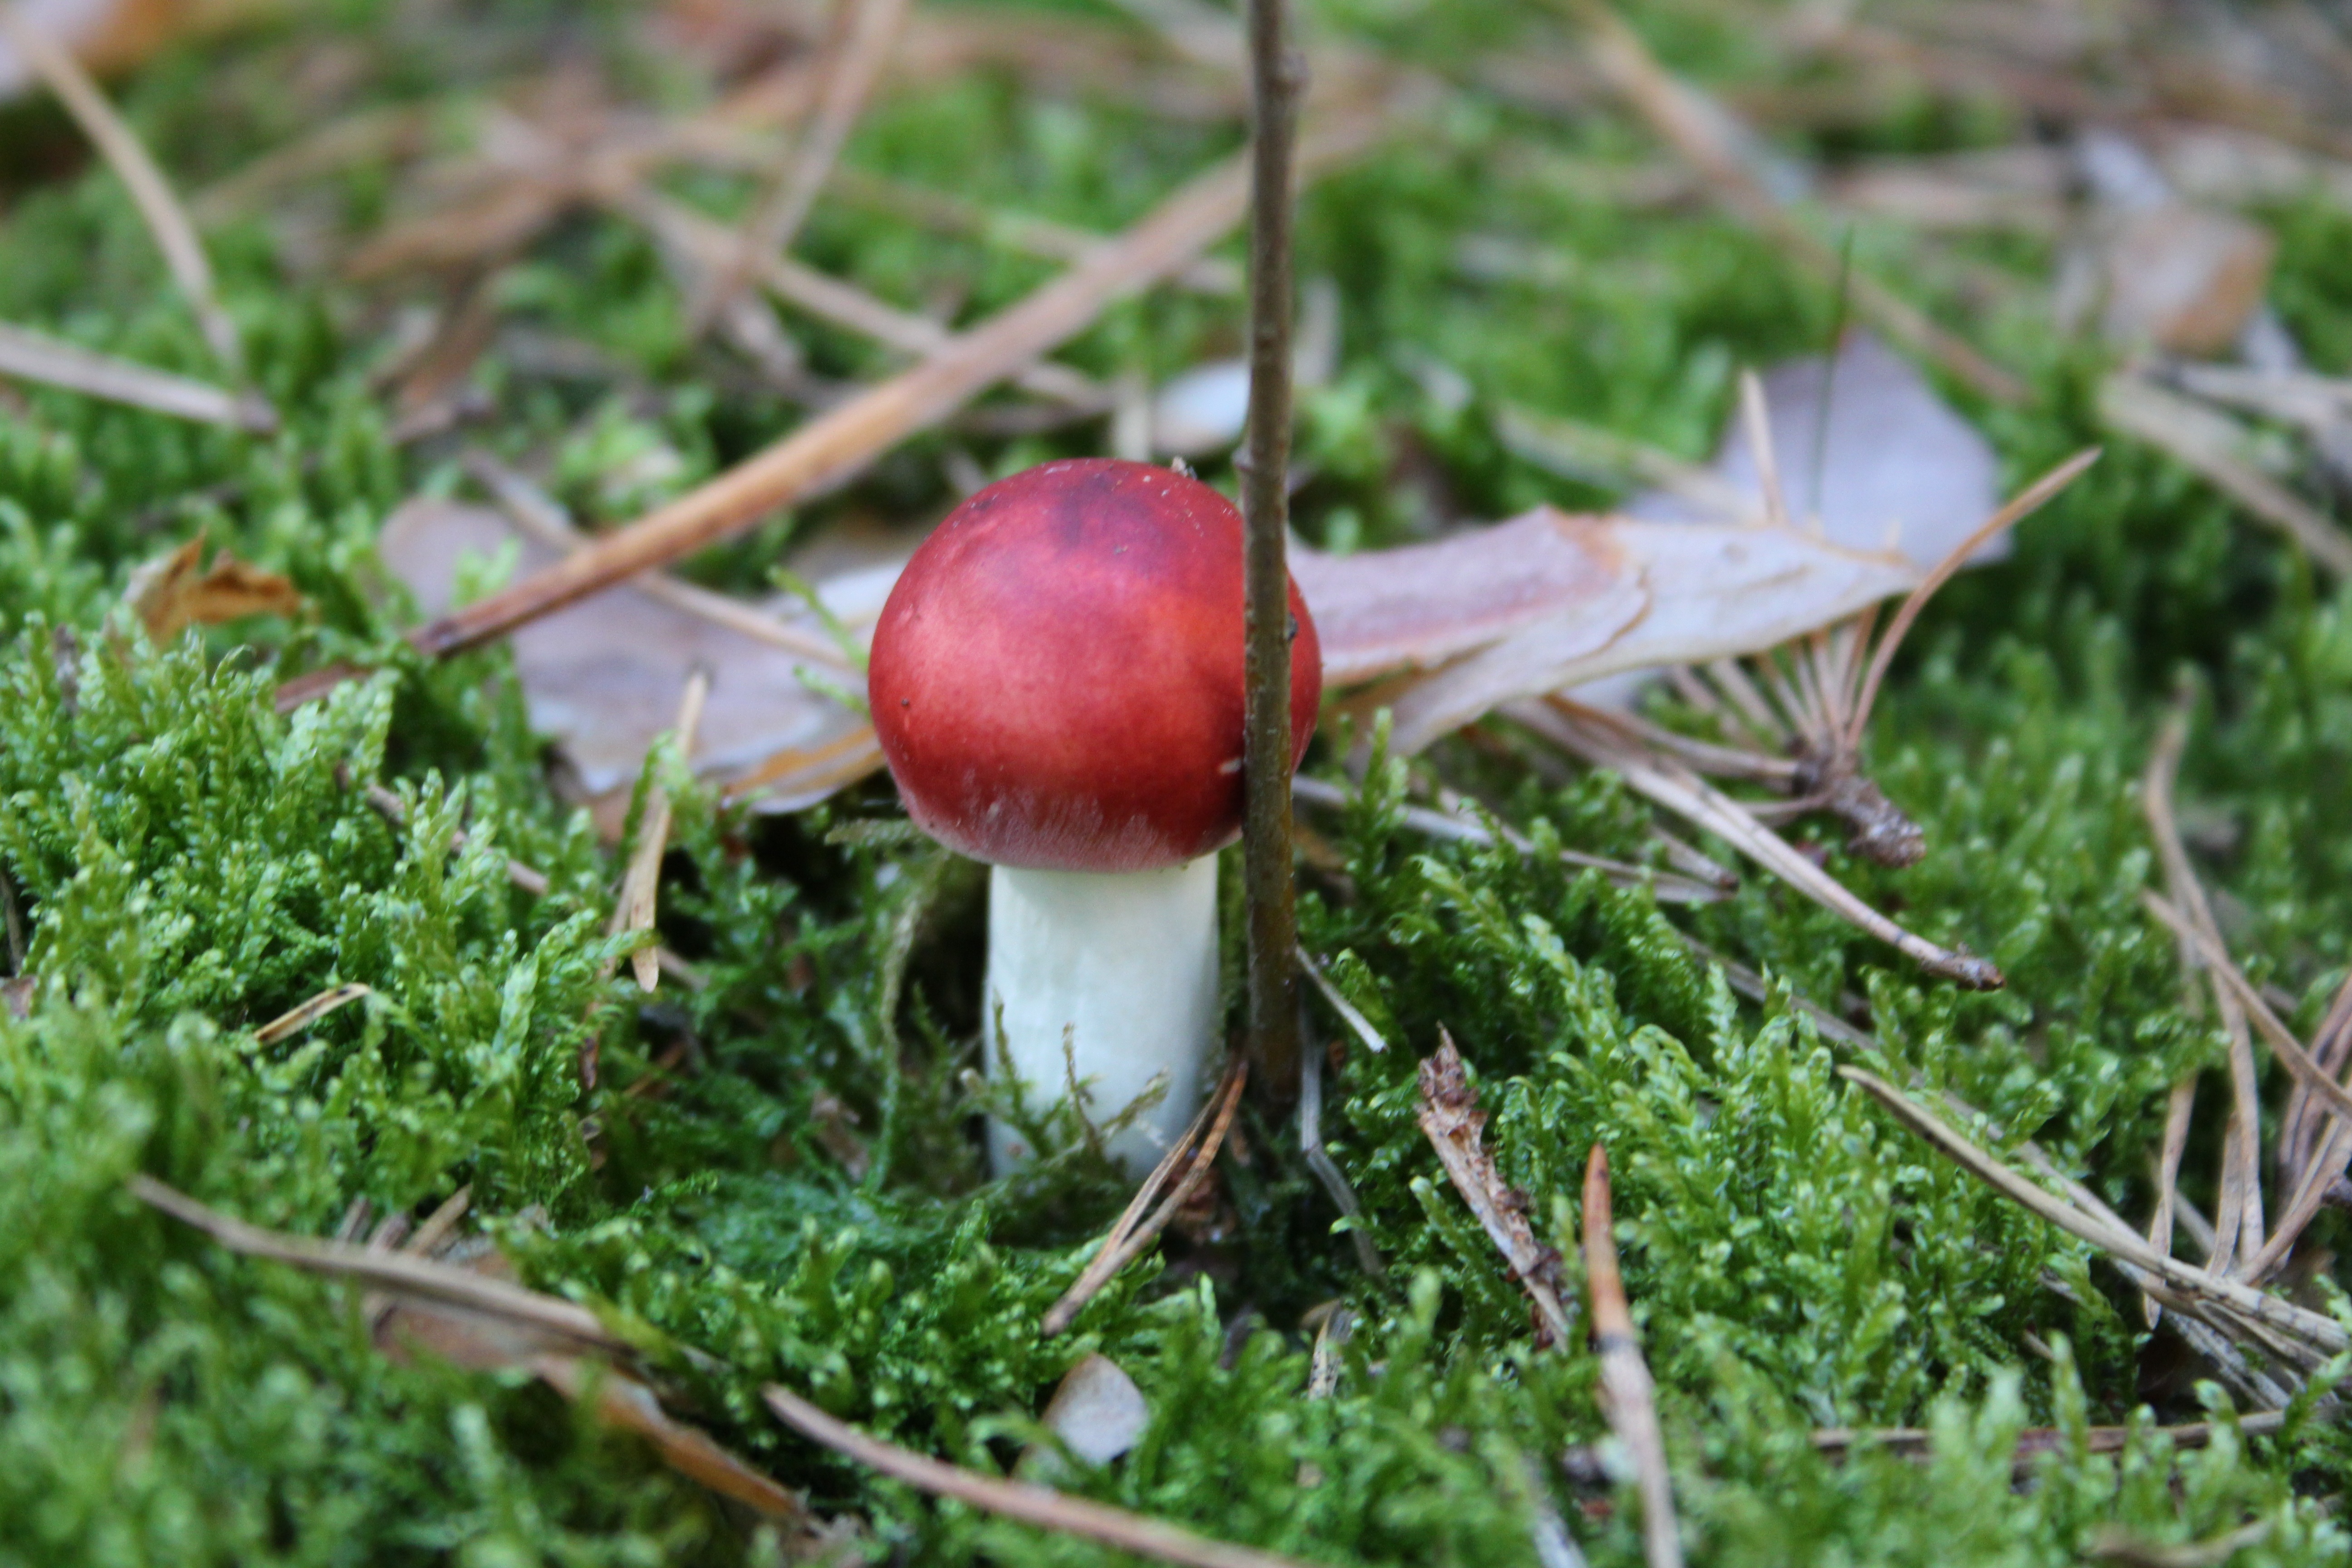
nature, plant, leaf, flower, moss, produce, autumn, botany, mushroom, flora, fauna, forest floor, fungus, fly agaric, woodland, macro photography, bemoost, flowering plant, land plant